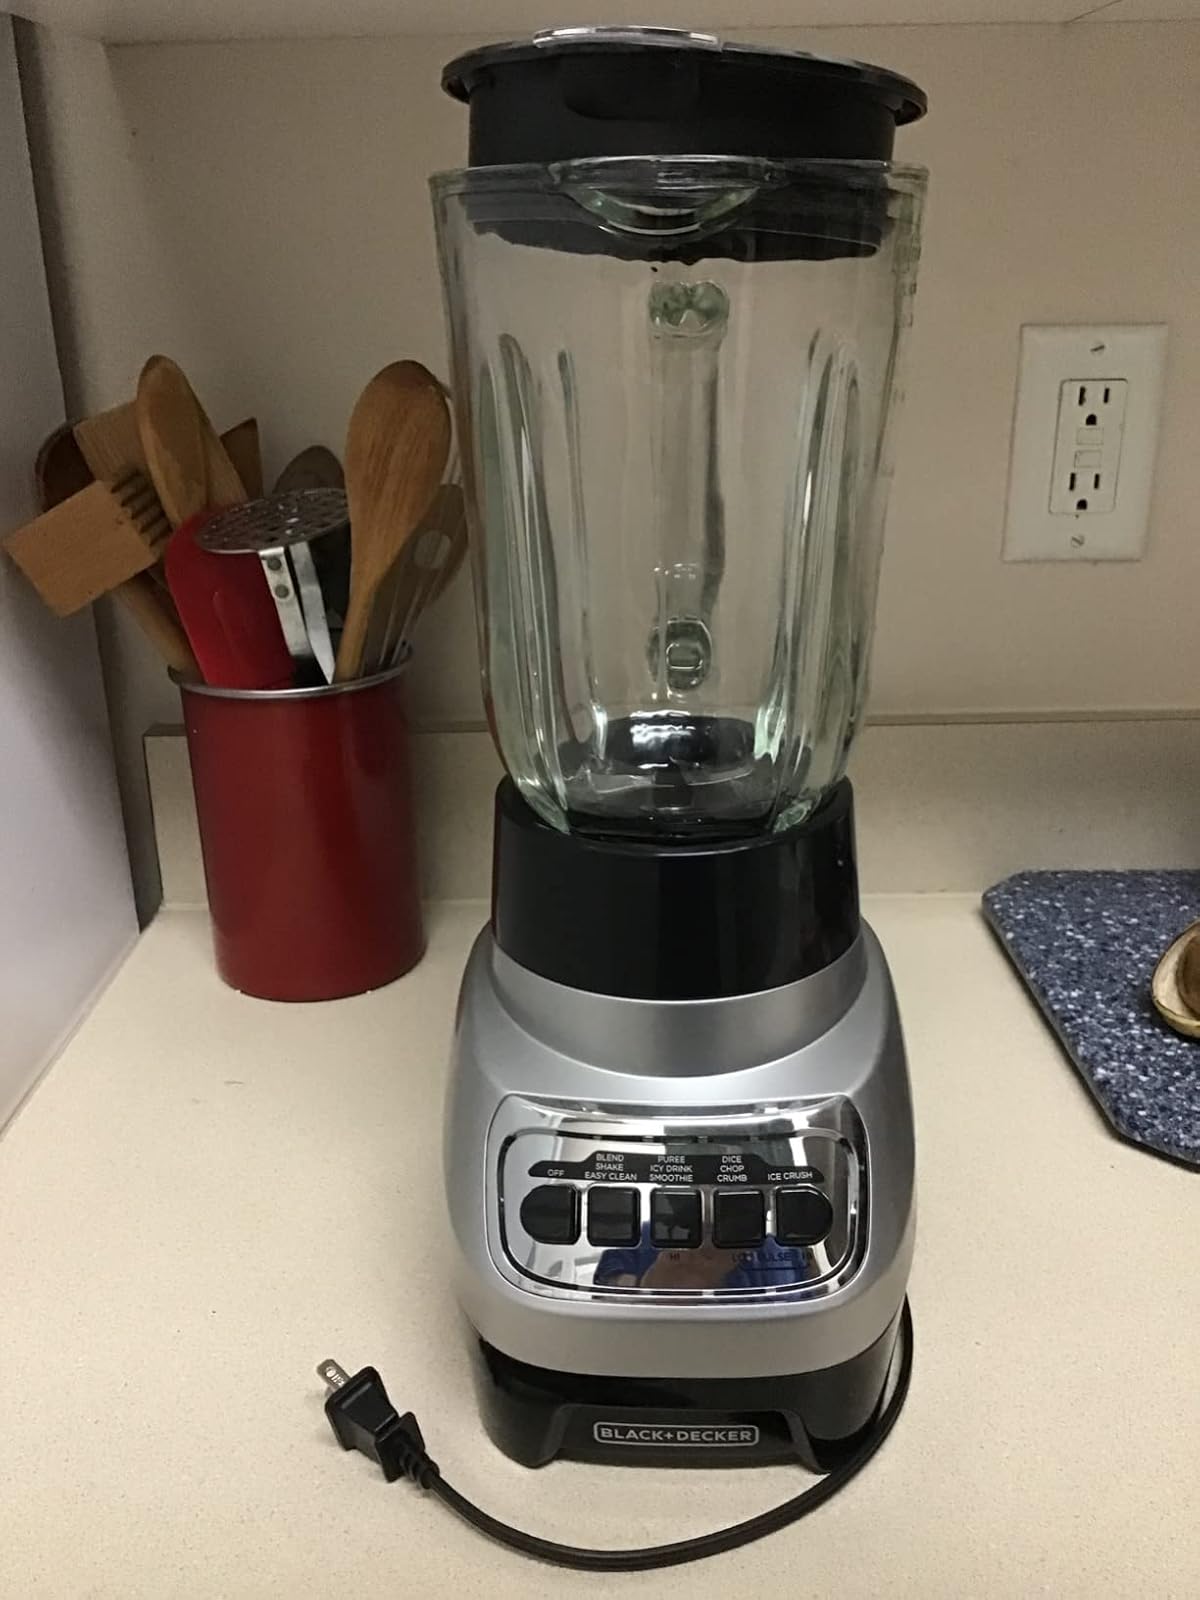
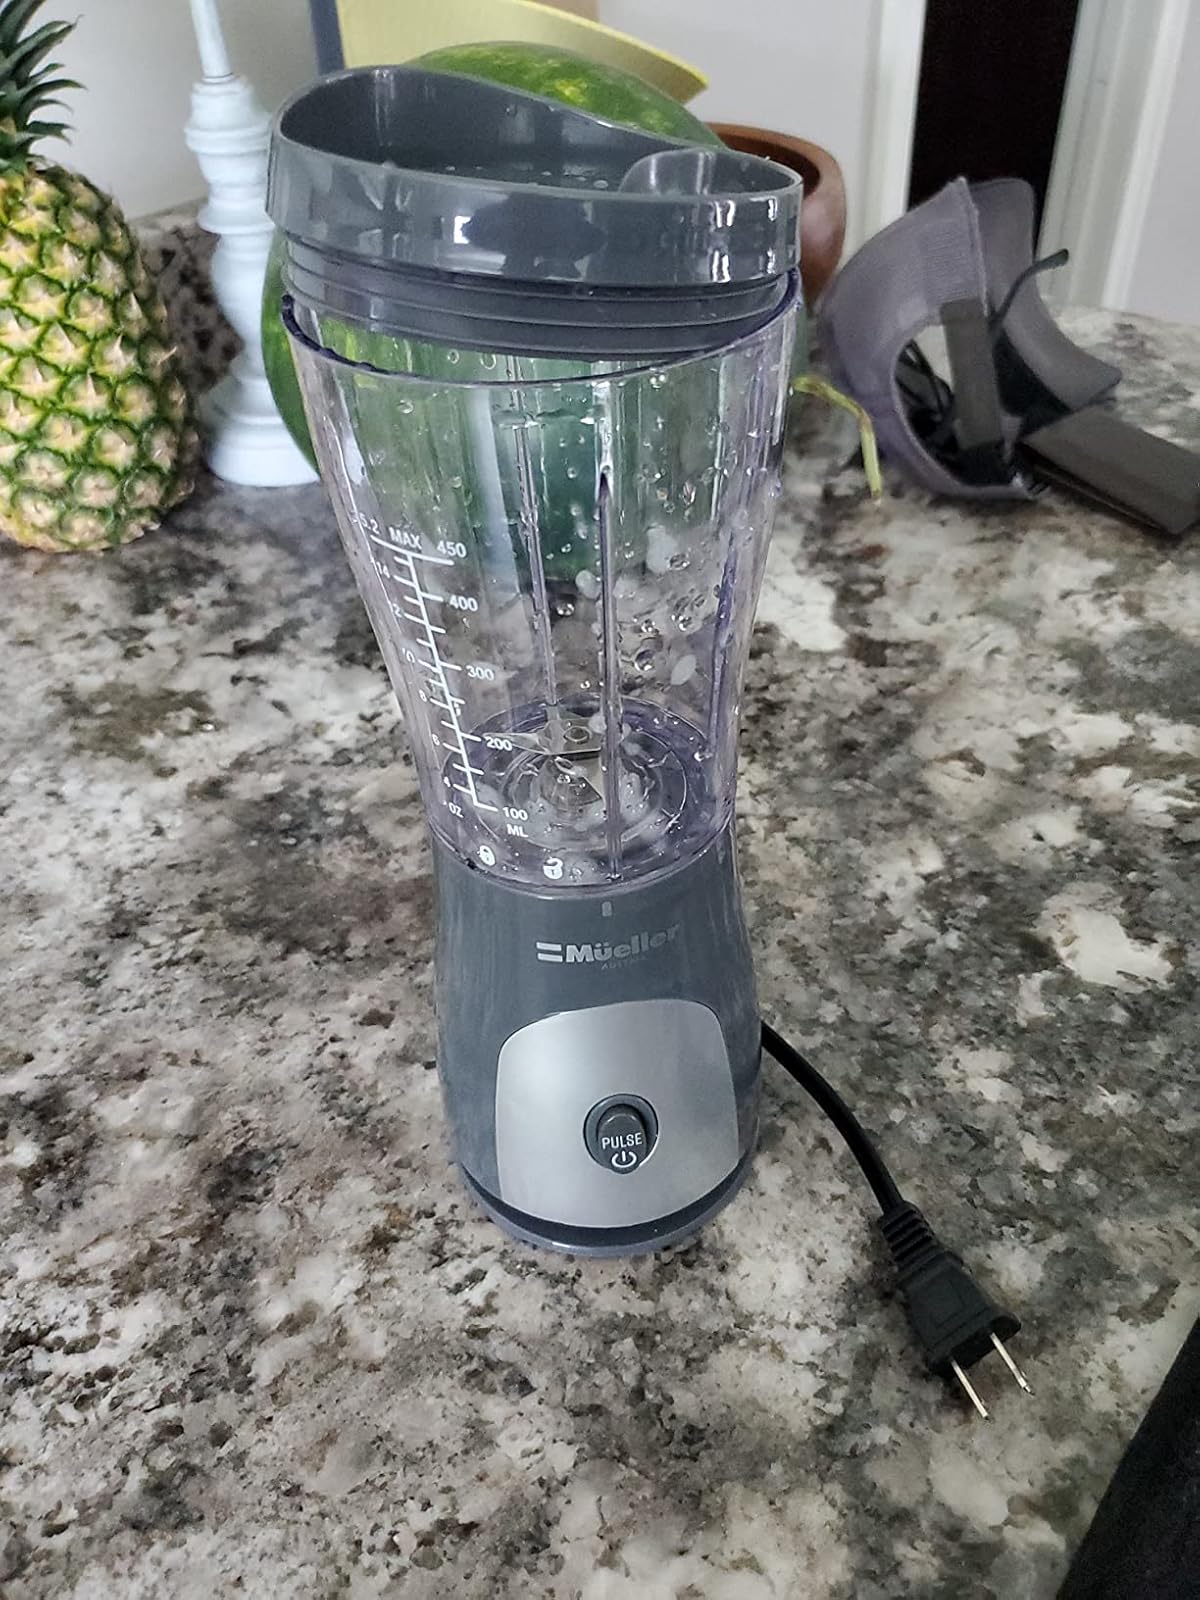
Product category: items_blender
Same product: no